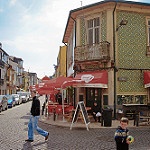
Label: non_damage_buildings_street